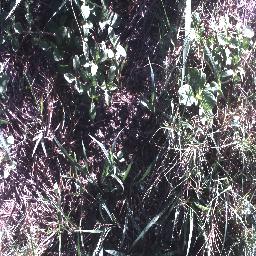
Label: negative